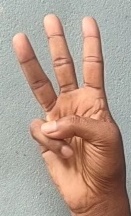
ASL sign: W